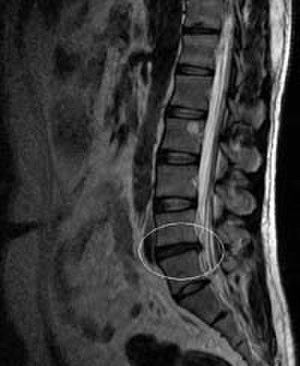
Une hernie discale est une lésion atteignant le rachis et caractérisée par le déplacement d'une partie d'un disque intervertébral hors des limites de sa situation normale. En principe, cette hernie est la conséquence d'une ouverture dans l'anneau fibreux laissant passer une partie du noyau pulpeux, plus mou, à l'extérieur de cet anneau. La hernie discale est habituellement en rapport avec une lésion dégénérative du disque liée à l'âge, pouvant être favorisée par un traumatisme ou des efforts répétés. Le plus souvent la hernie est localisée au niveau postérolatéral, ce qui est favorisé par la présence du ligament longitudinal postérieur dans le canal vertébral.